Subsidized housing in the United States

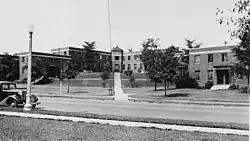
Techwood Homes in Atlanta, first U.S. public housing project opened in 1936

In the 19th and early 20th centuries, government involvement in housing for the poor was chiefly in the area of building code enforcement, requiring new buildings to meet certain standards for decent livability (e.g. proper ventilation), and forcing landlords to make some modifications to existing building stock. Photojournalist Jacob Riis' "How the Other Half Lives" (1890) brought considerable attention the conditions of the slums in New York City, sparking new attention to housing conditions around the country.